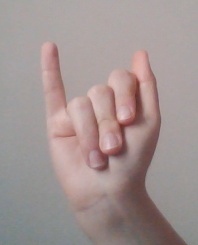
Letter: meem